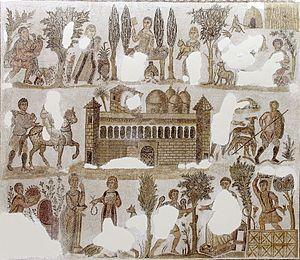
Domaine du seigneur Julius à Carthage